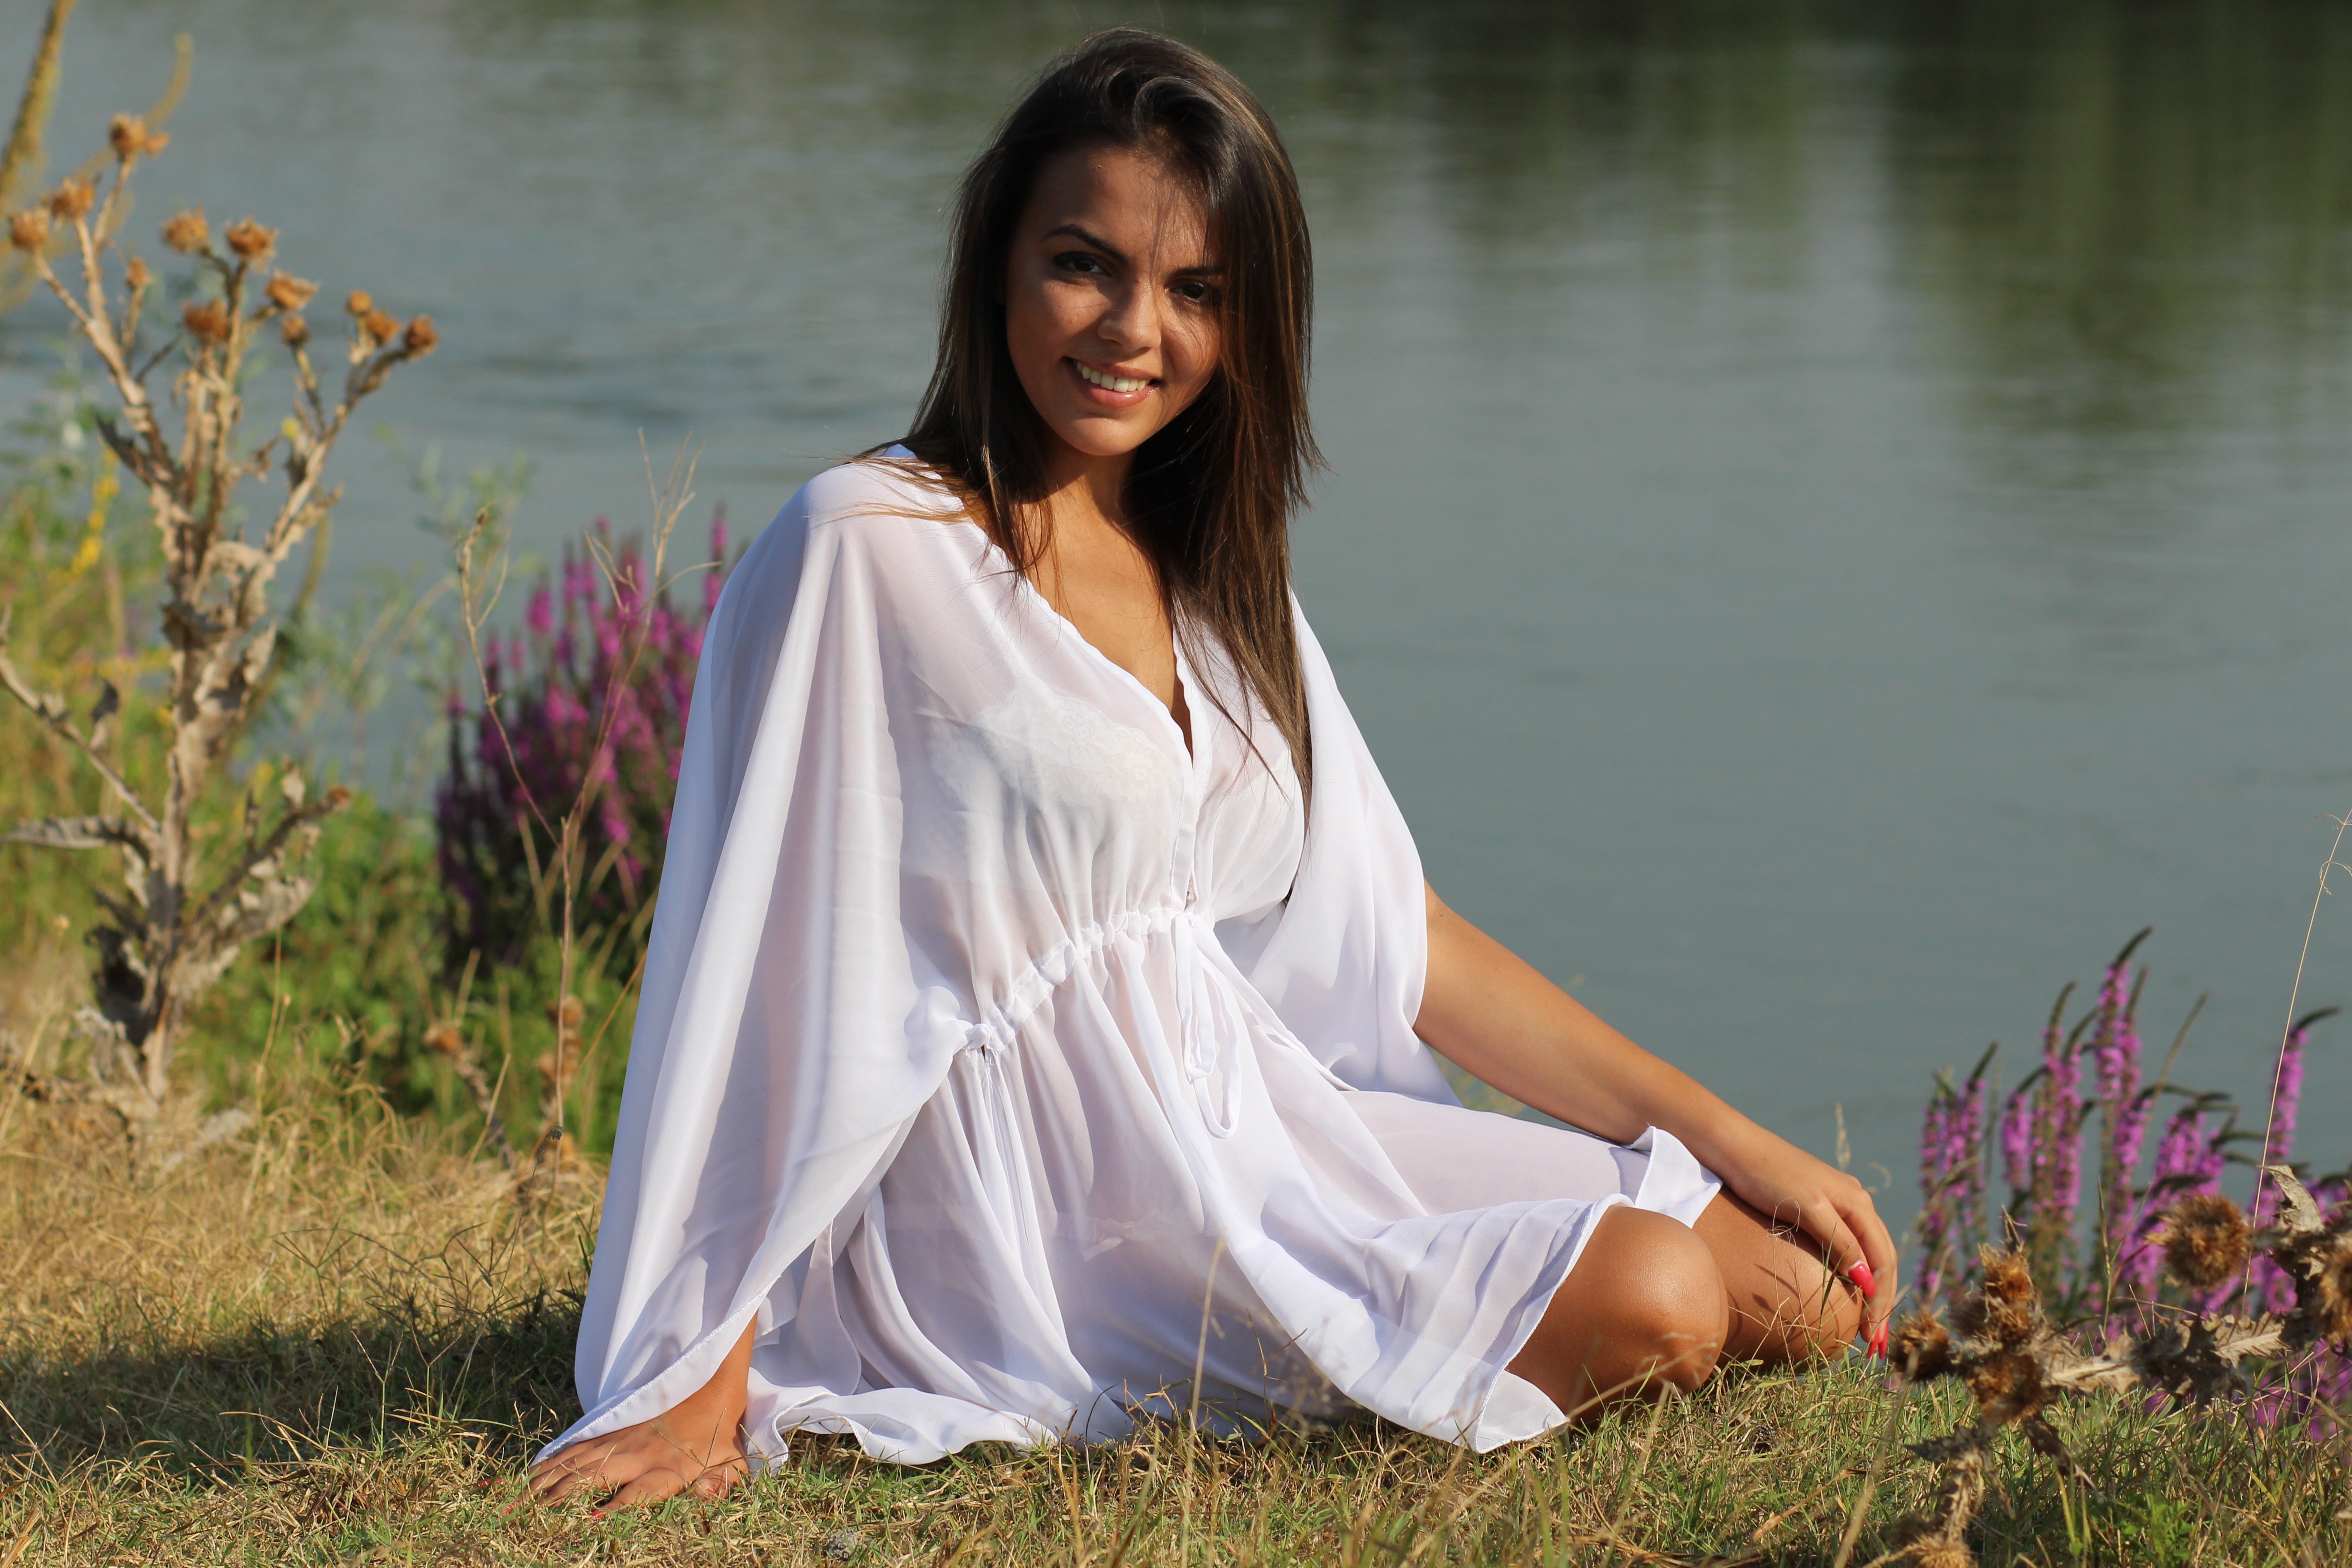
person, girl, woman, white, photography, sunlight, flower, lake, model, spring, brown, romance, fashion, lady, season, dress, beauty, sensual, abdomen, photo shoot, portrait photography